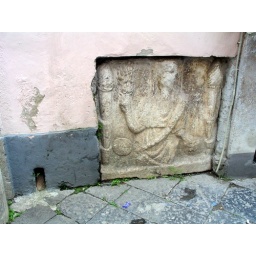
A Roman relief built into the wall of a building in Capua (CE), Italy.